Belumbury Dany

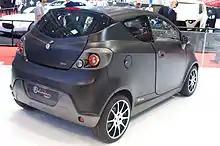
Rear end

The Dany was introduced in 2011 at the Milan International Motorcycle Show. Due to its limited speed, it is categorised as a motorised quadricycle (L7e) and can be driven with a European A1 licence.